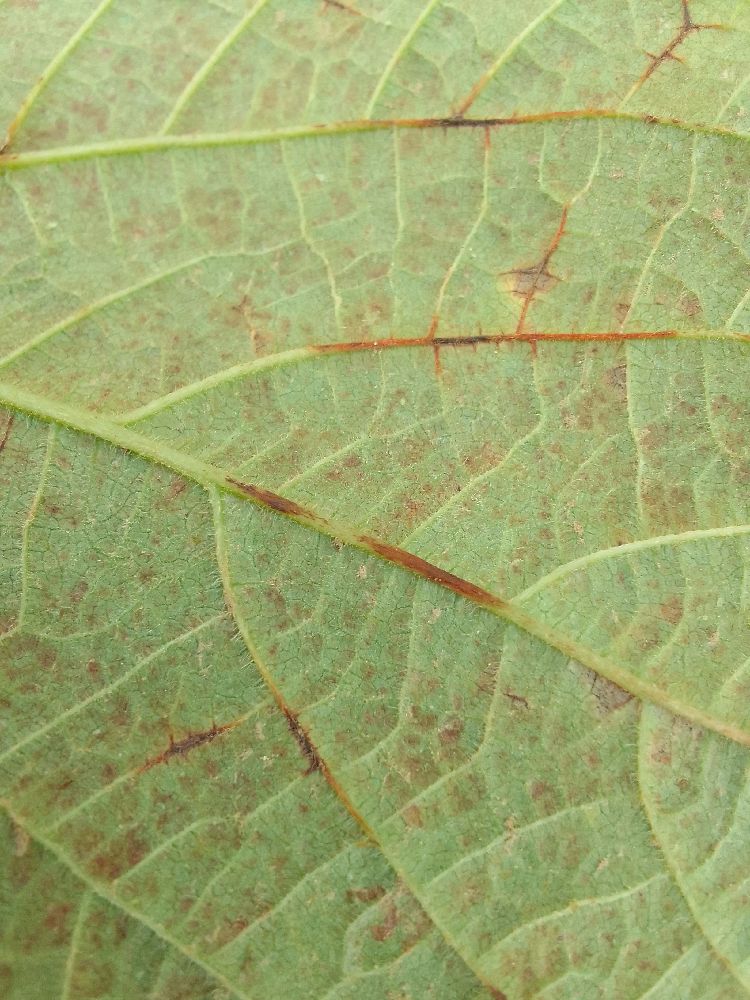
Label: anthracnose